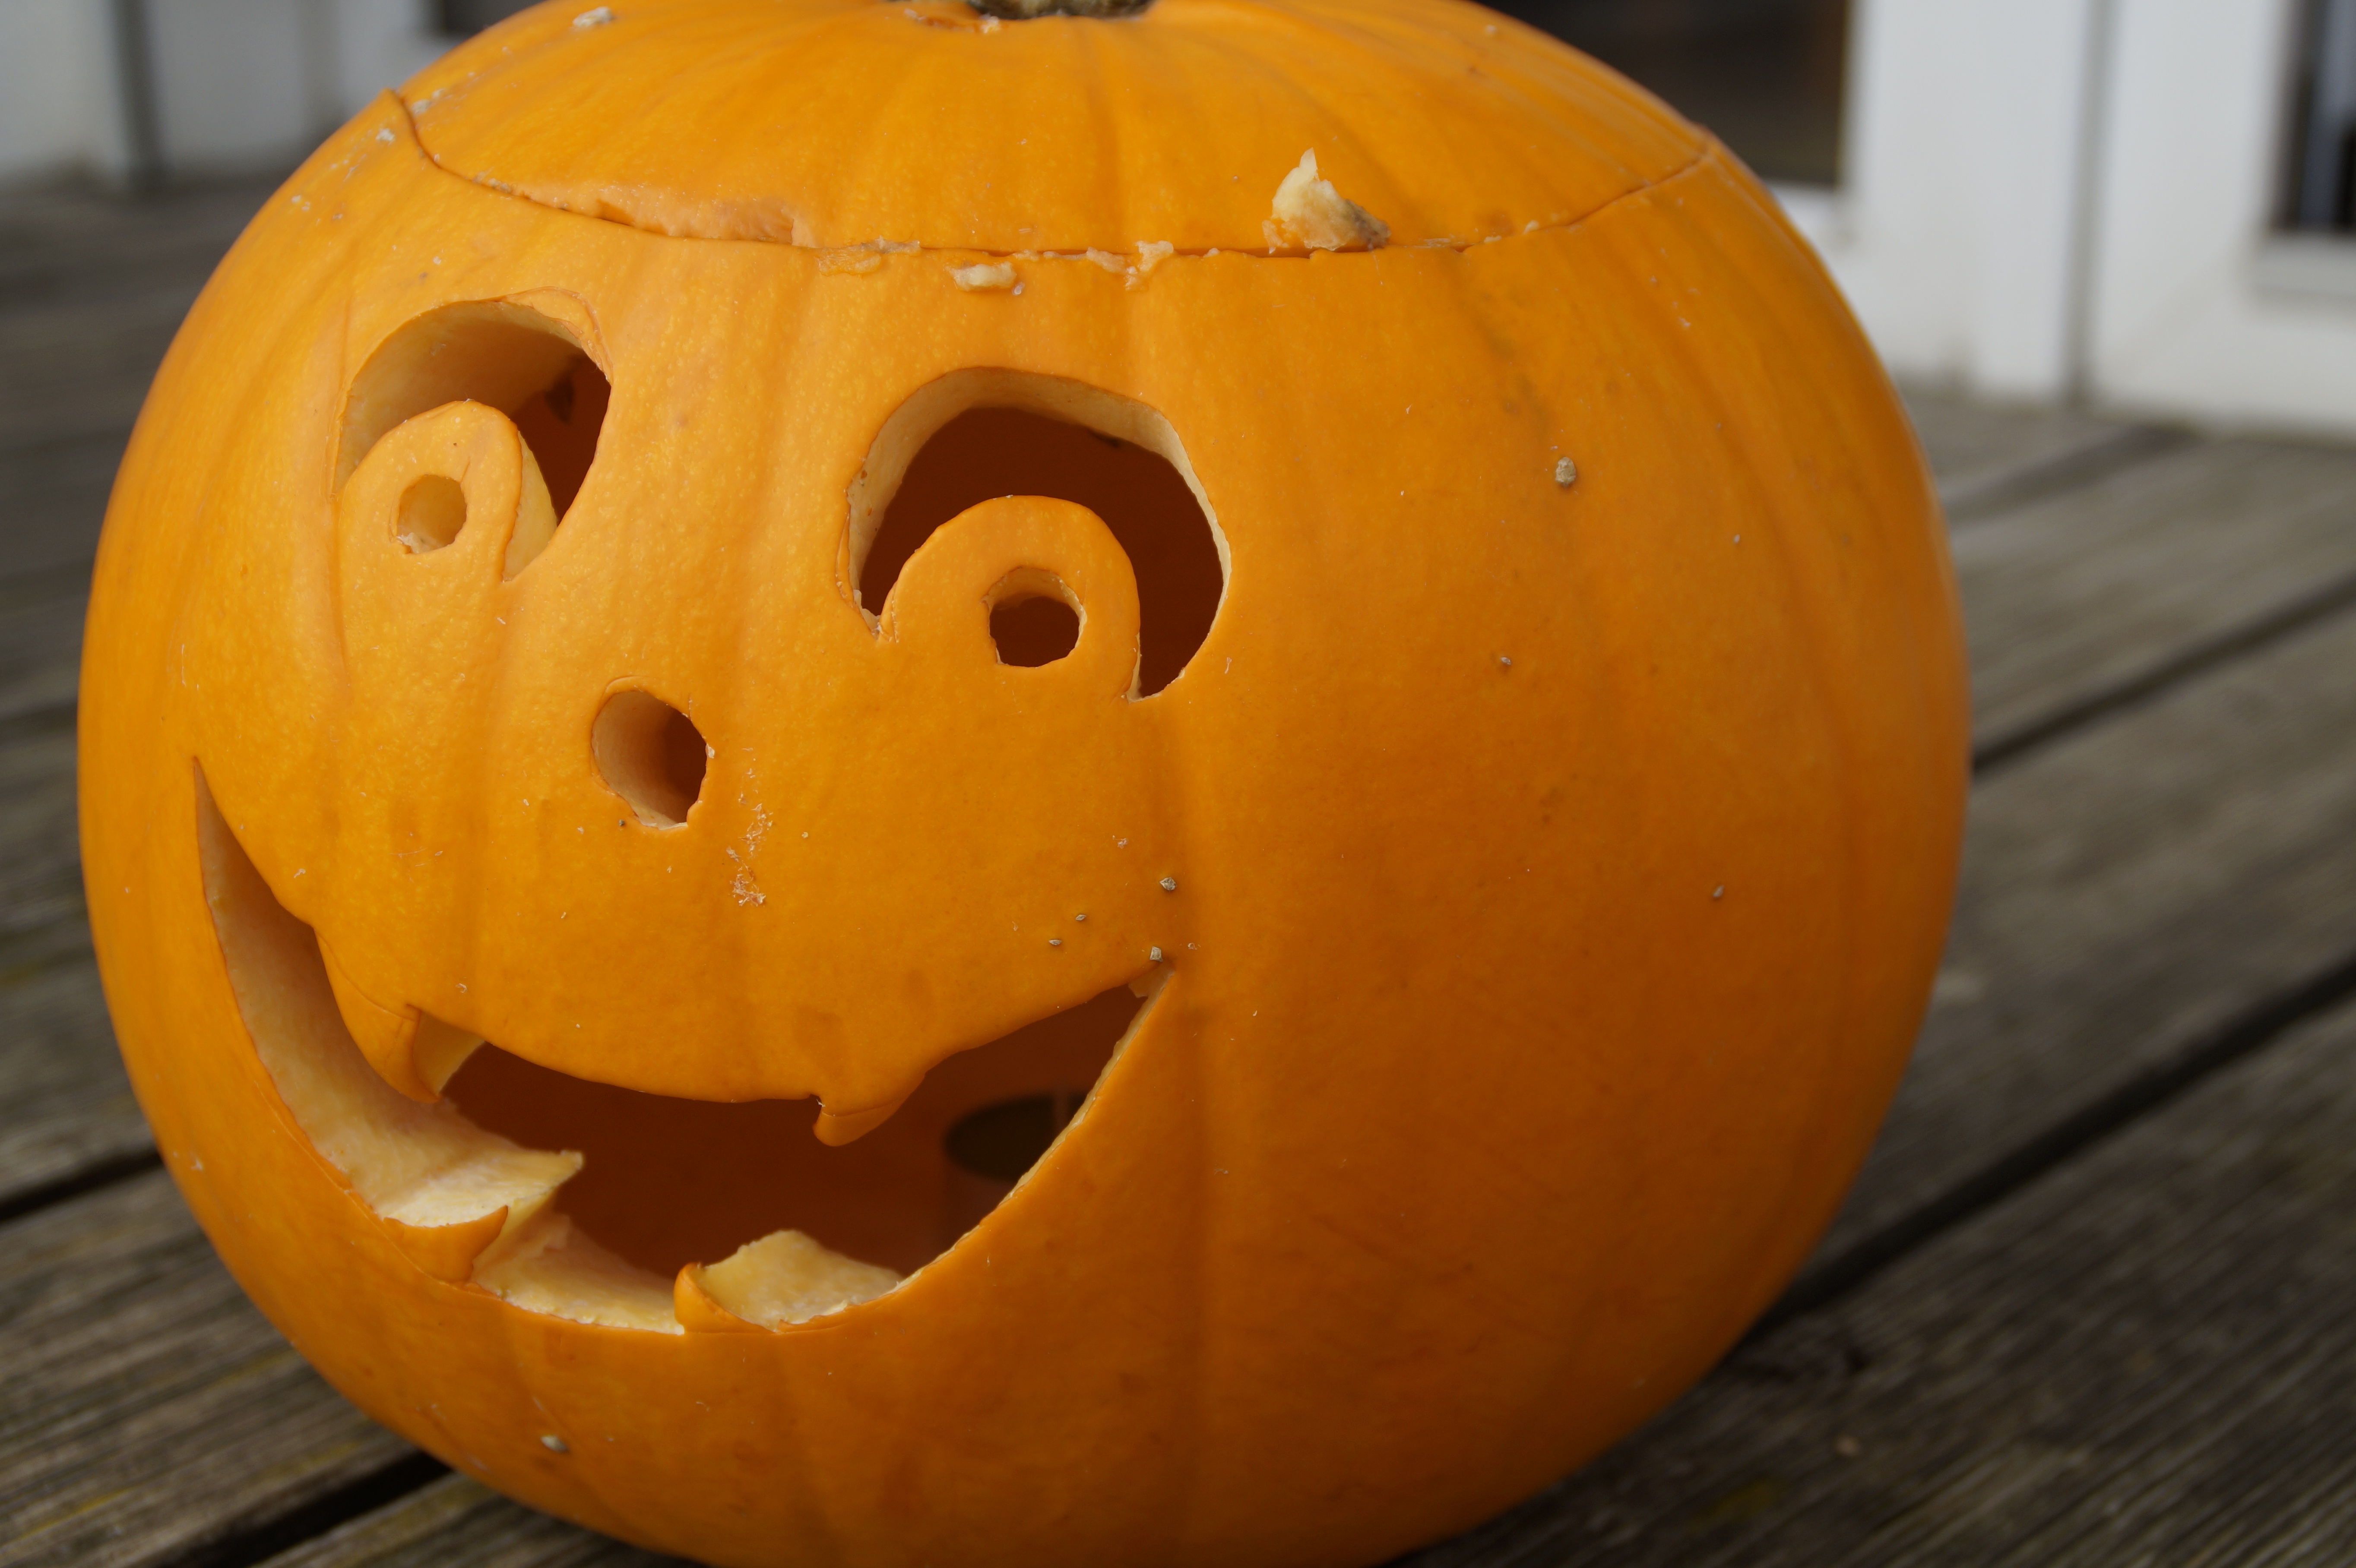
decoration, orange, produce, autumn, pumpkin, halloween, child, jack o lantern, face, art, children, fun, decorative, bright, seasonal, calabaza, cheeky, carving, cucurbita, pumpkin ghost, autumn decoration, 31 october, fash, halloweenkuerbis, pumpkin face, carve pumpkin ghost, diy pumpkin ghost, winter squash